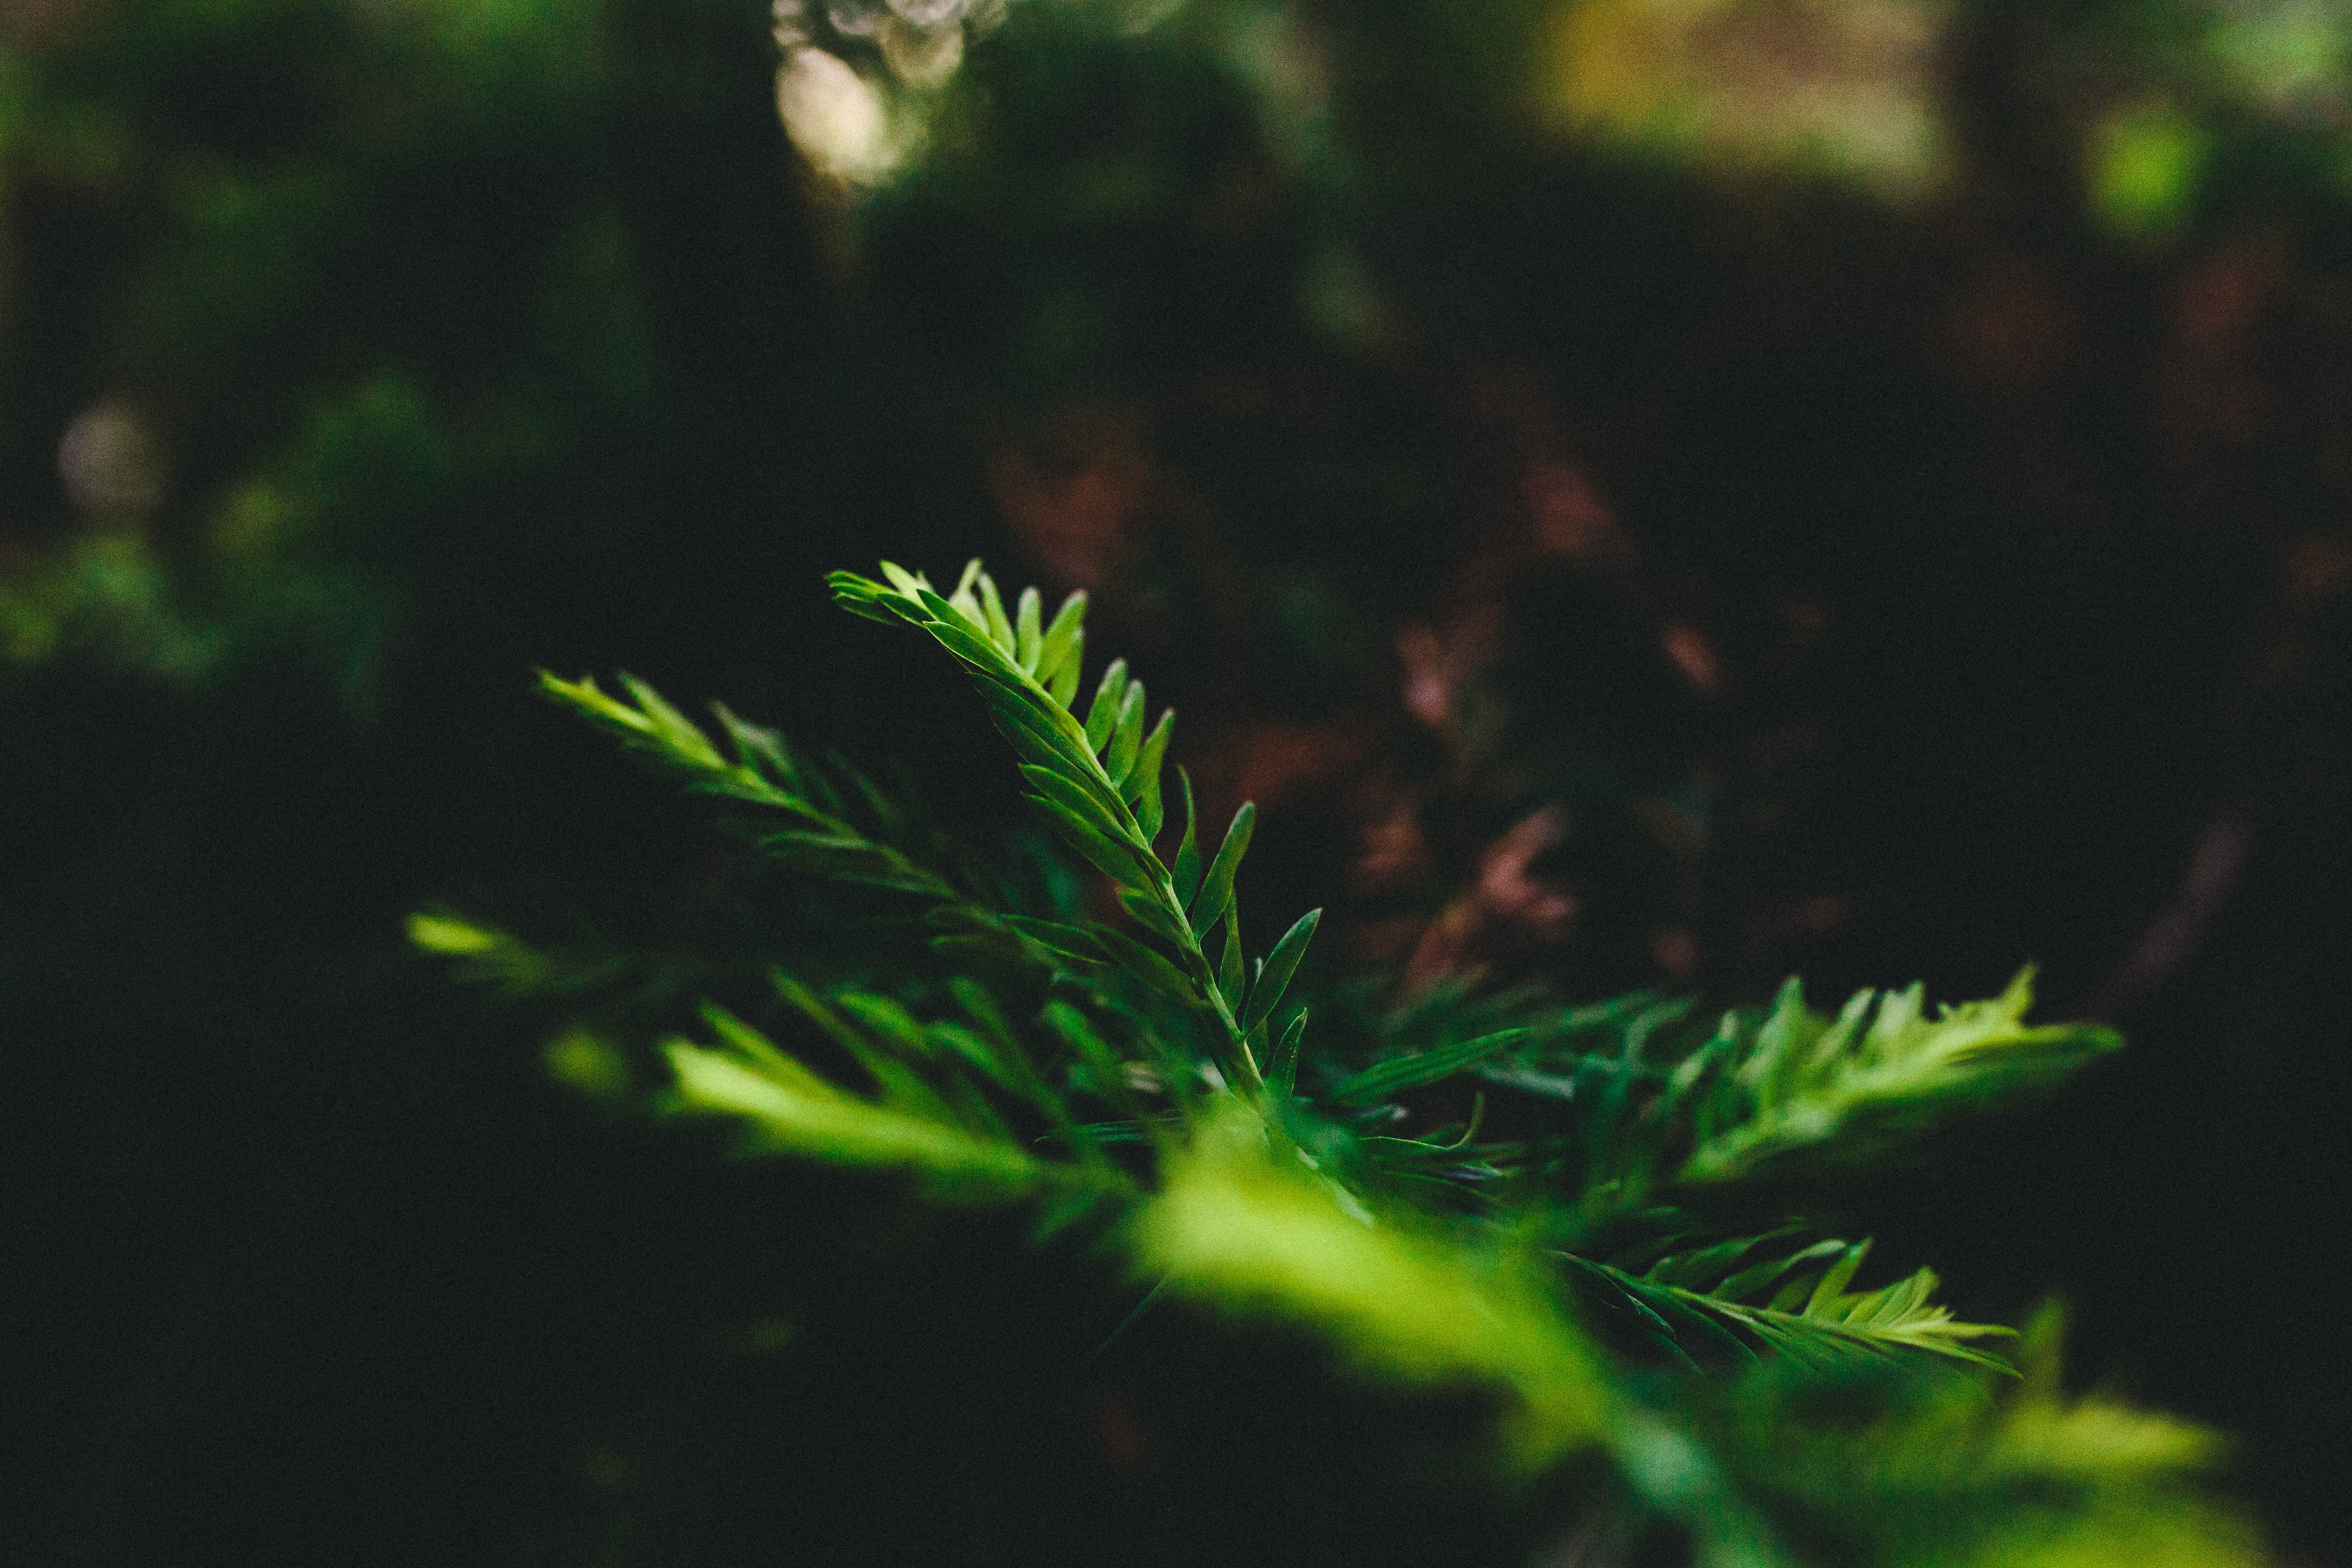
tree, nature, forest, grass, branch, light, plant, sunlight, leaf, flower, green, jungle, botany, flora, macro photography, woody plant, land plant